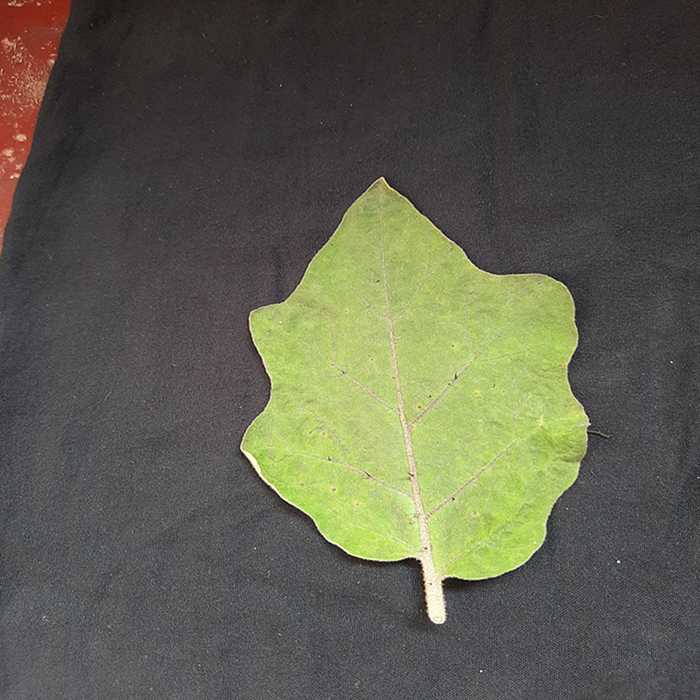
Plant: Eggplant
Label: Eggplant fresh leaf